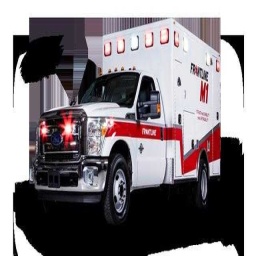
Label: ambulance